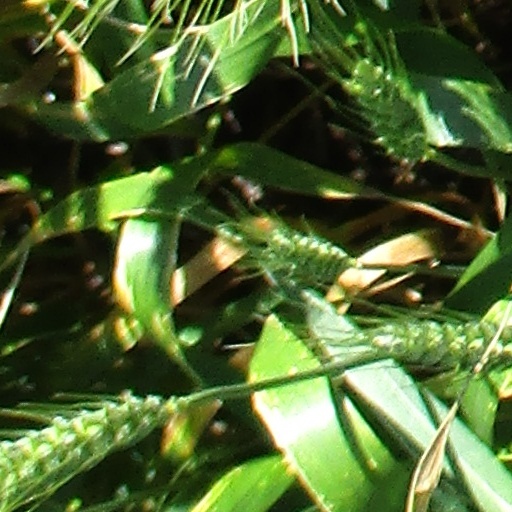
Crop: wheat